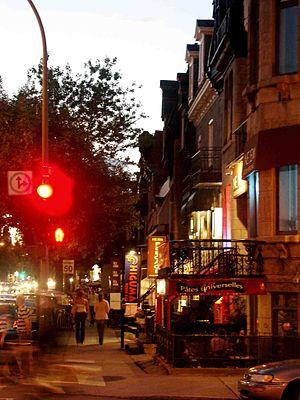
La rue Saint-Denis, au coin de Roy E., dans le plateau Mont-Royal, à Montréal.
La rue Saint-Denis est une voie de Montréal.